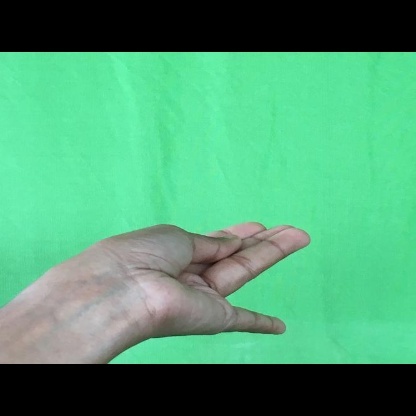
Mudra: Chaturam